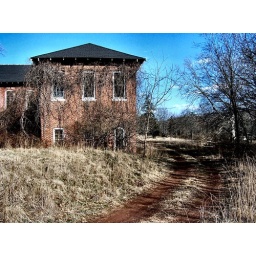
take a right at the dead tree and follow the road around the creepy building